Francisco Goya's tapestry cartoons

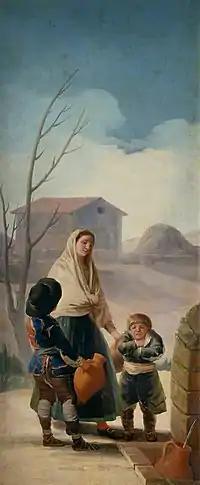
"Poor People at the Fountain". Contains the same winter harshness as in "The Snowfstorm". A sketch is in the Carmen Thyssen-Bornemisza Collection.

It can be said that the second series is closely related to the third and fourth, as all three capture the atmosphere in Madrid at the time. All three sets deal with popular and spontaneous themes, which are not without freshness either. But Goya was unable to develop his artistic genius freely. Although he got rid of Bayeu, the factory maintained strict guidelines regarding the themes for the production of cartoons.